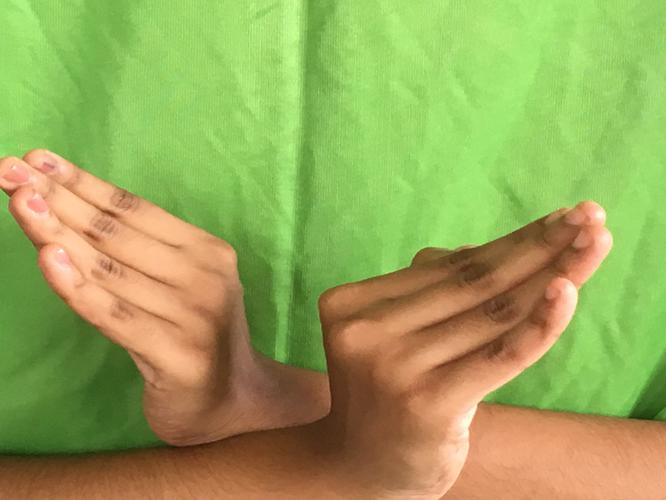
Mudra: Nagabandha
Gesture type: double_hand